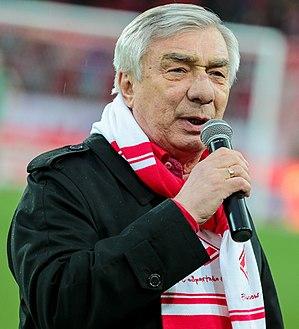
Gueorgui Aleksandrovitch Iartsev est un entraîneur et un ancien footballeur soviétique né le 11 avril 1948 à Nikolskoïe.